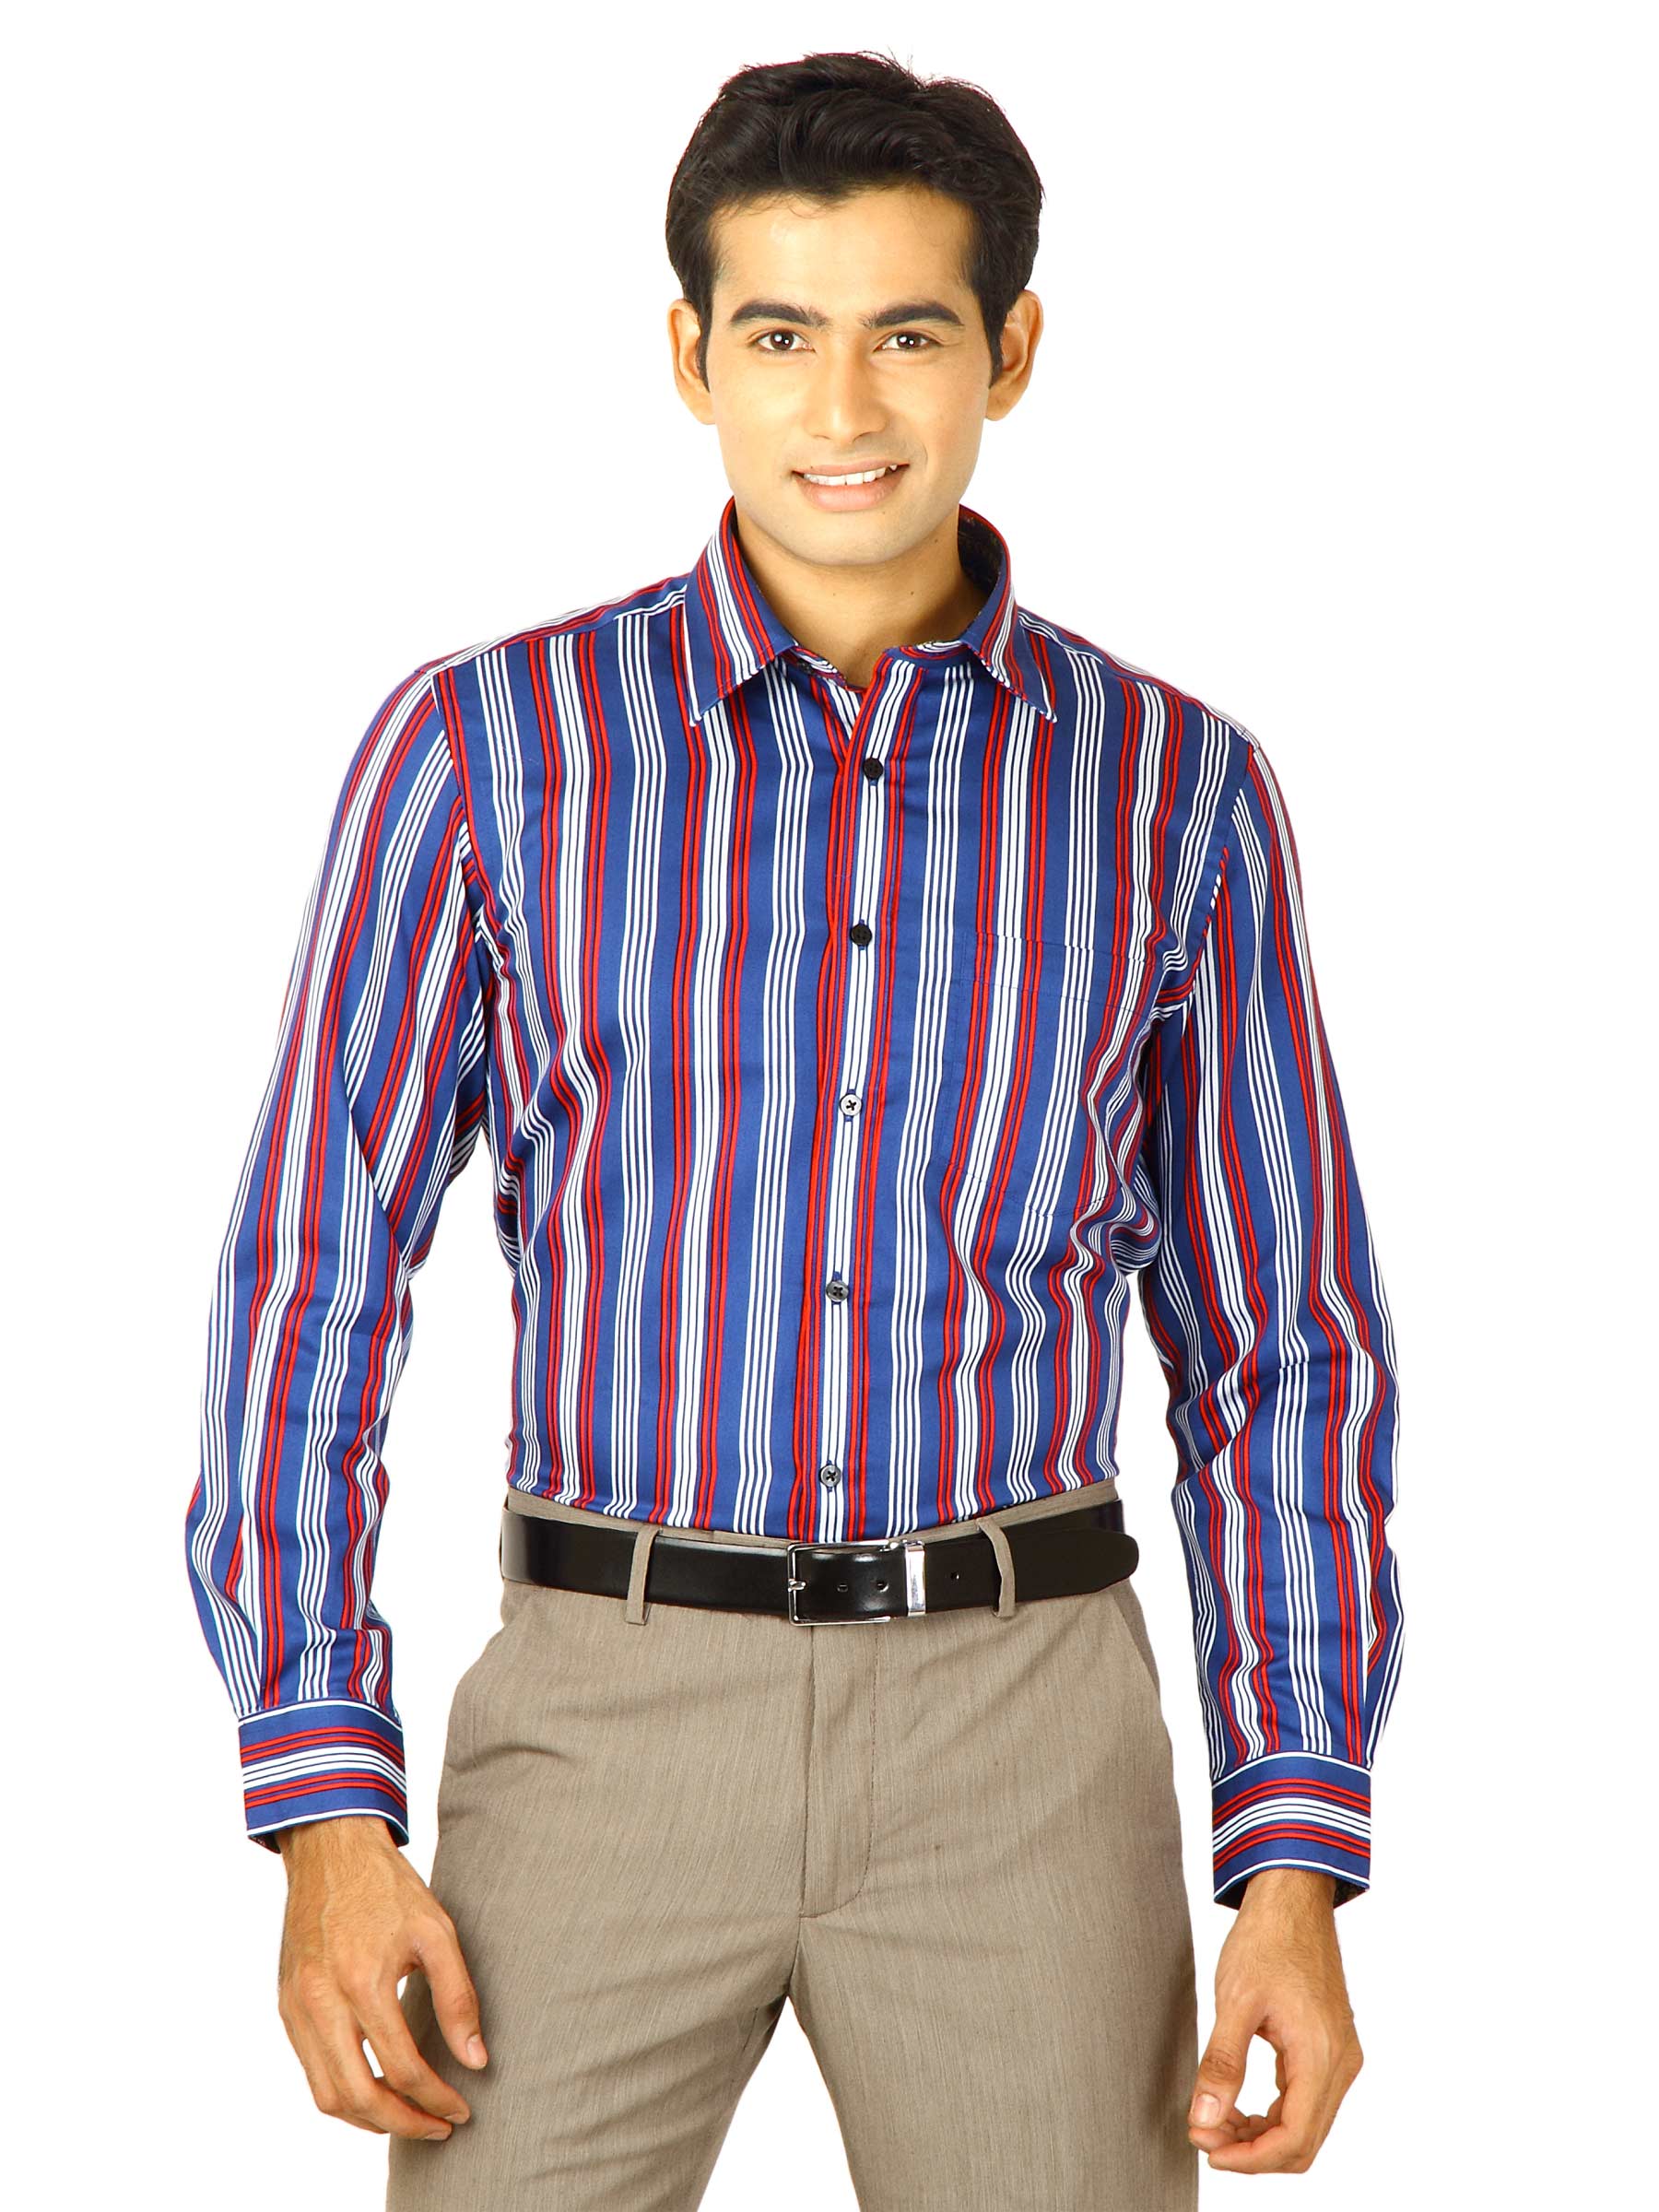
Indigo Nation Men Hot Stepper Blue Striped Shirt
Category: Apparel / Topwear / Shirts
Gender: Men
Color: Blue
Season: Fall 2011
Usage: Casual